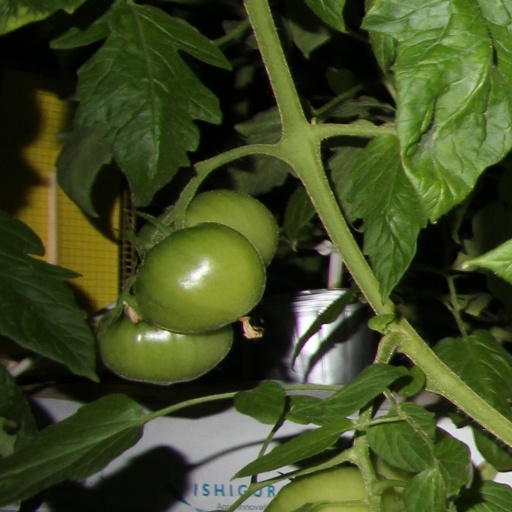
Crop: tomato